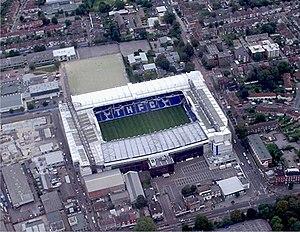
Tottenham Hotspur Football Club est un club anglais de football fondé en 1882 et basé à Londres. Il évolue en Premier League.
White Hart Lane était un stade de football situé dans la banlieue nord de Londres. C'était l'enceinte du club de Tottenham Hotspur Football Club entre 1899 et 2017.